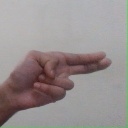
अक्षर: ह